Passerini reaction

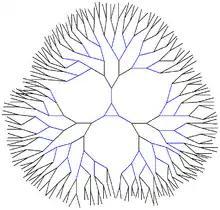
Dendrimer general structure, a type of polymer that the Passerini reaction forms.

This reaction has also been used for polymerization, monomer formation, and post-polymerization modification. The Passerini reaction has also been used to form sequence-defined polymers. Bifunctional substrates can be used to undergo post-polymerization modification or serve as precursors for polymerization. As this reaction has high functional group tolerance, the polymers created using this reaction are widely diverse with tuneable properties. Macromolecules that have been produced with this reaction include macroamides, macrocyclic depsipeptides, three-component dendrimers and three-armed star branched mesogen core molecules.